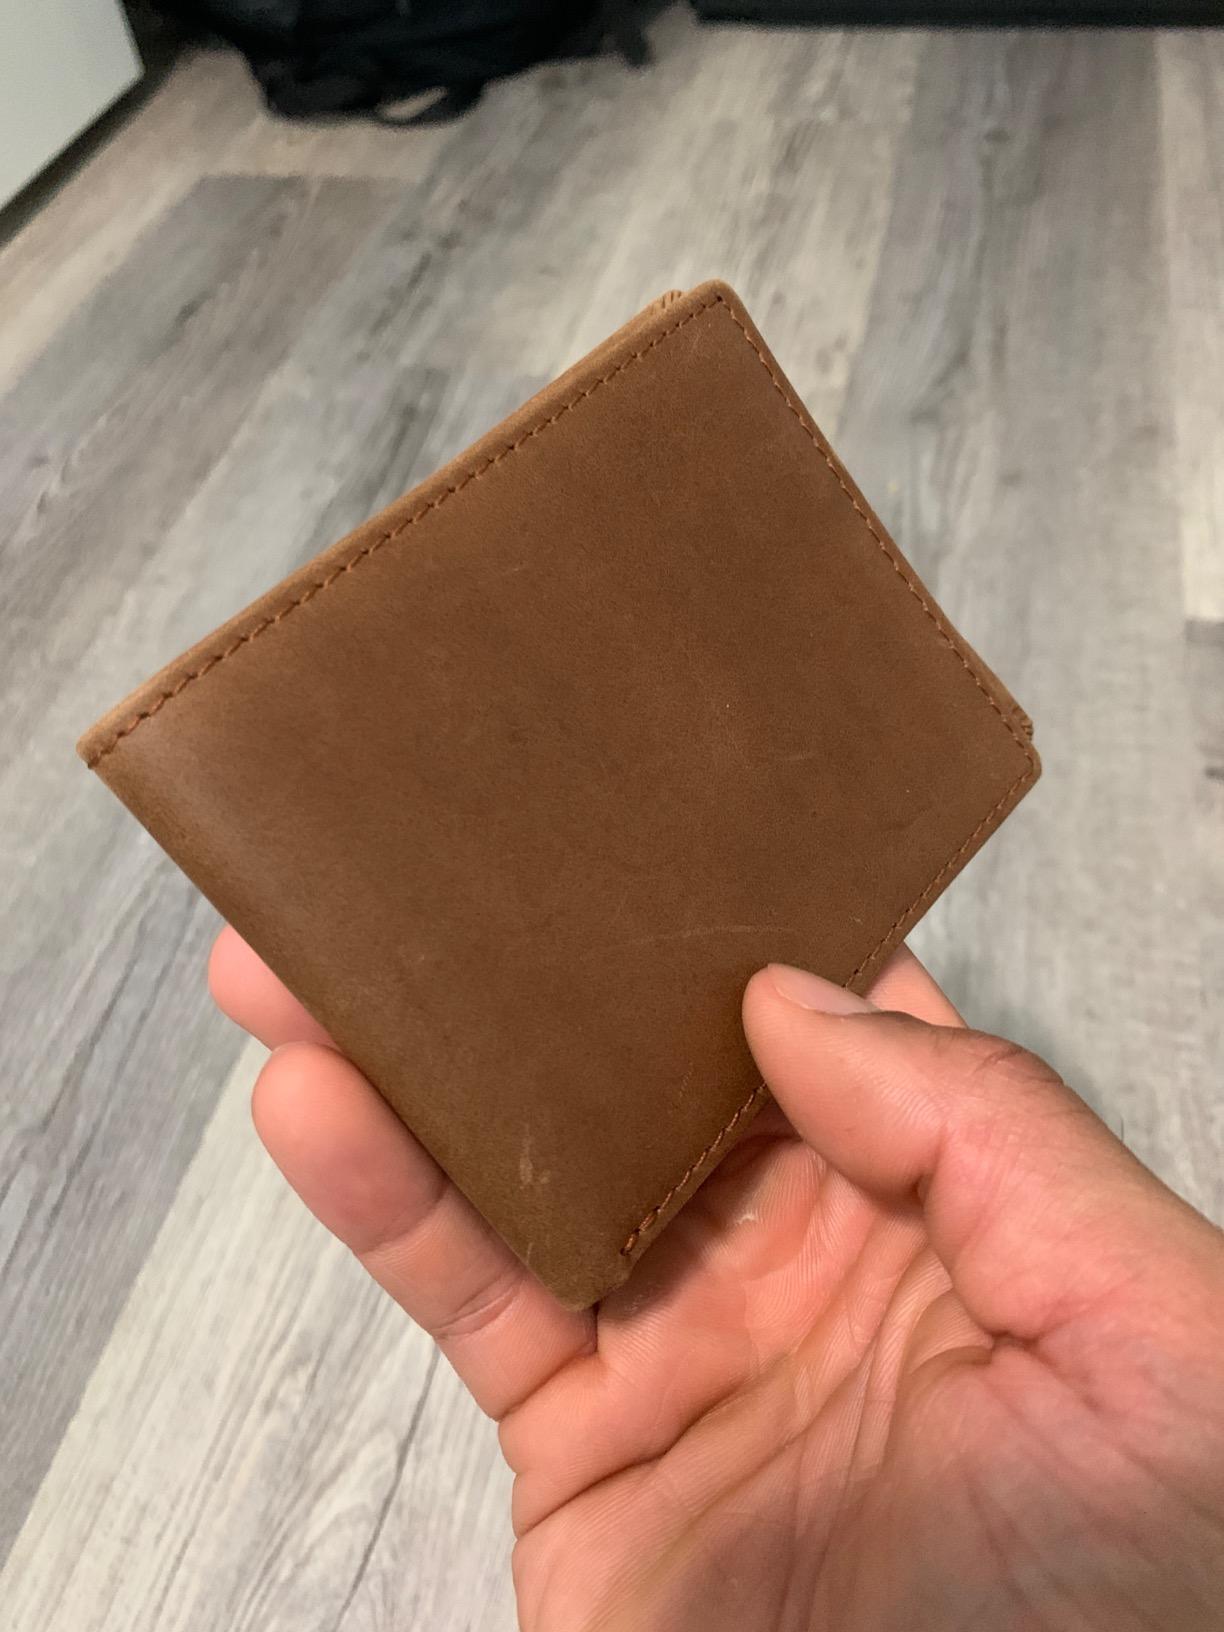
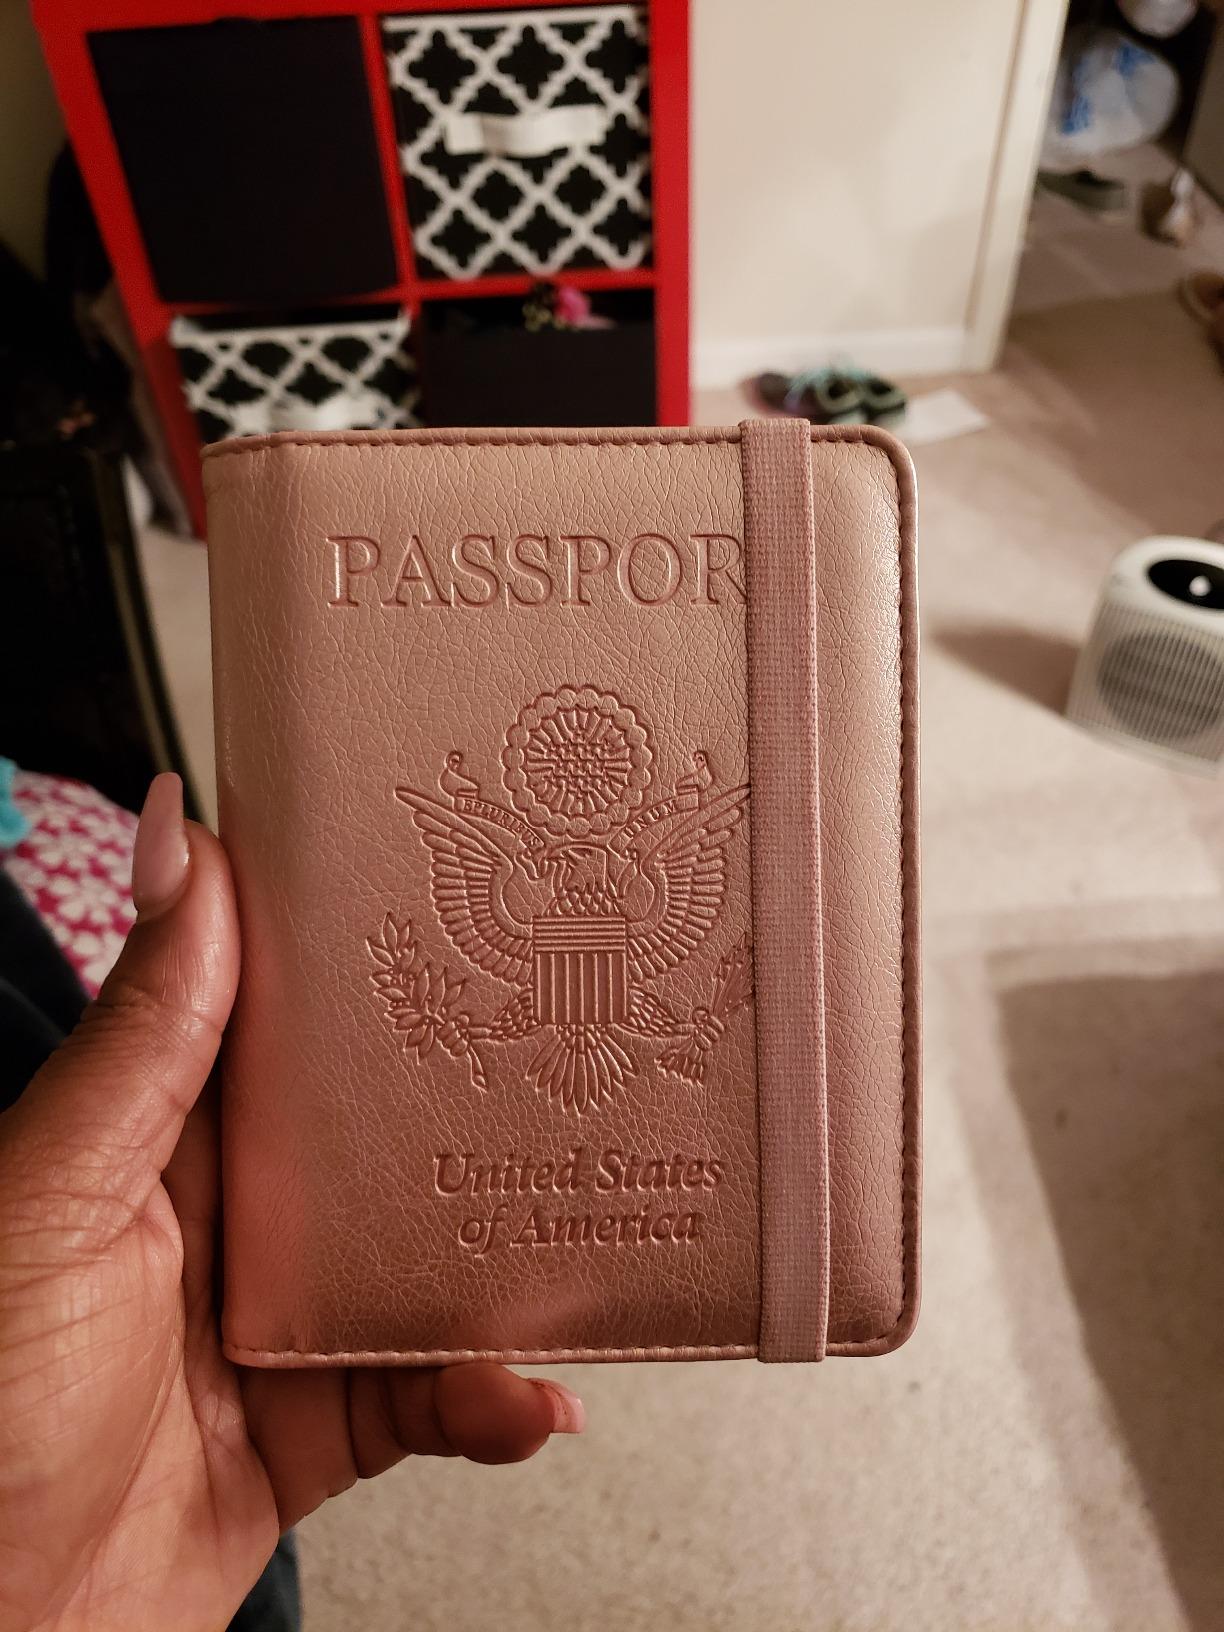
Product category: accessories_wallet
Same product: no